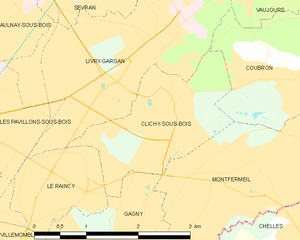
Carte des communes françaises Clichy-sous-Bois